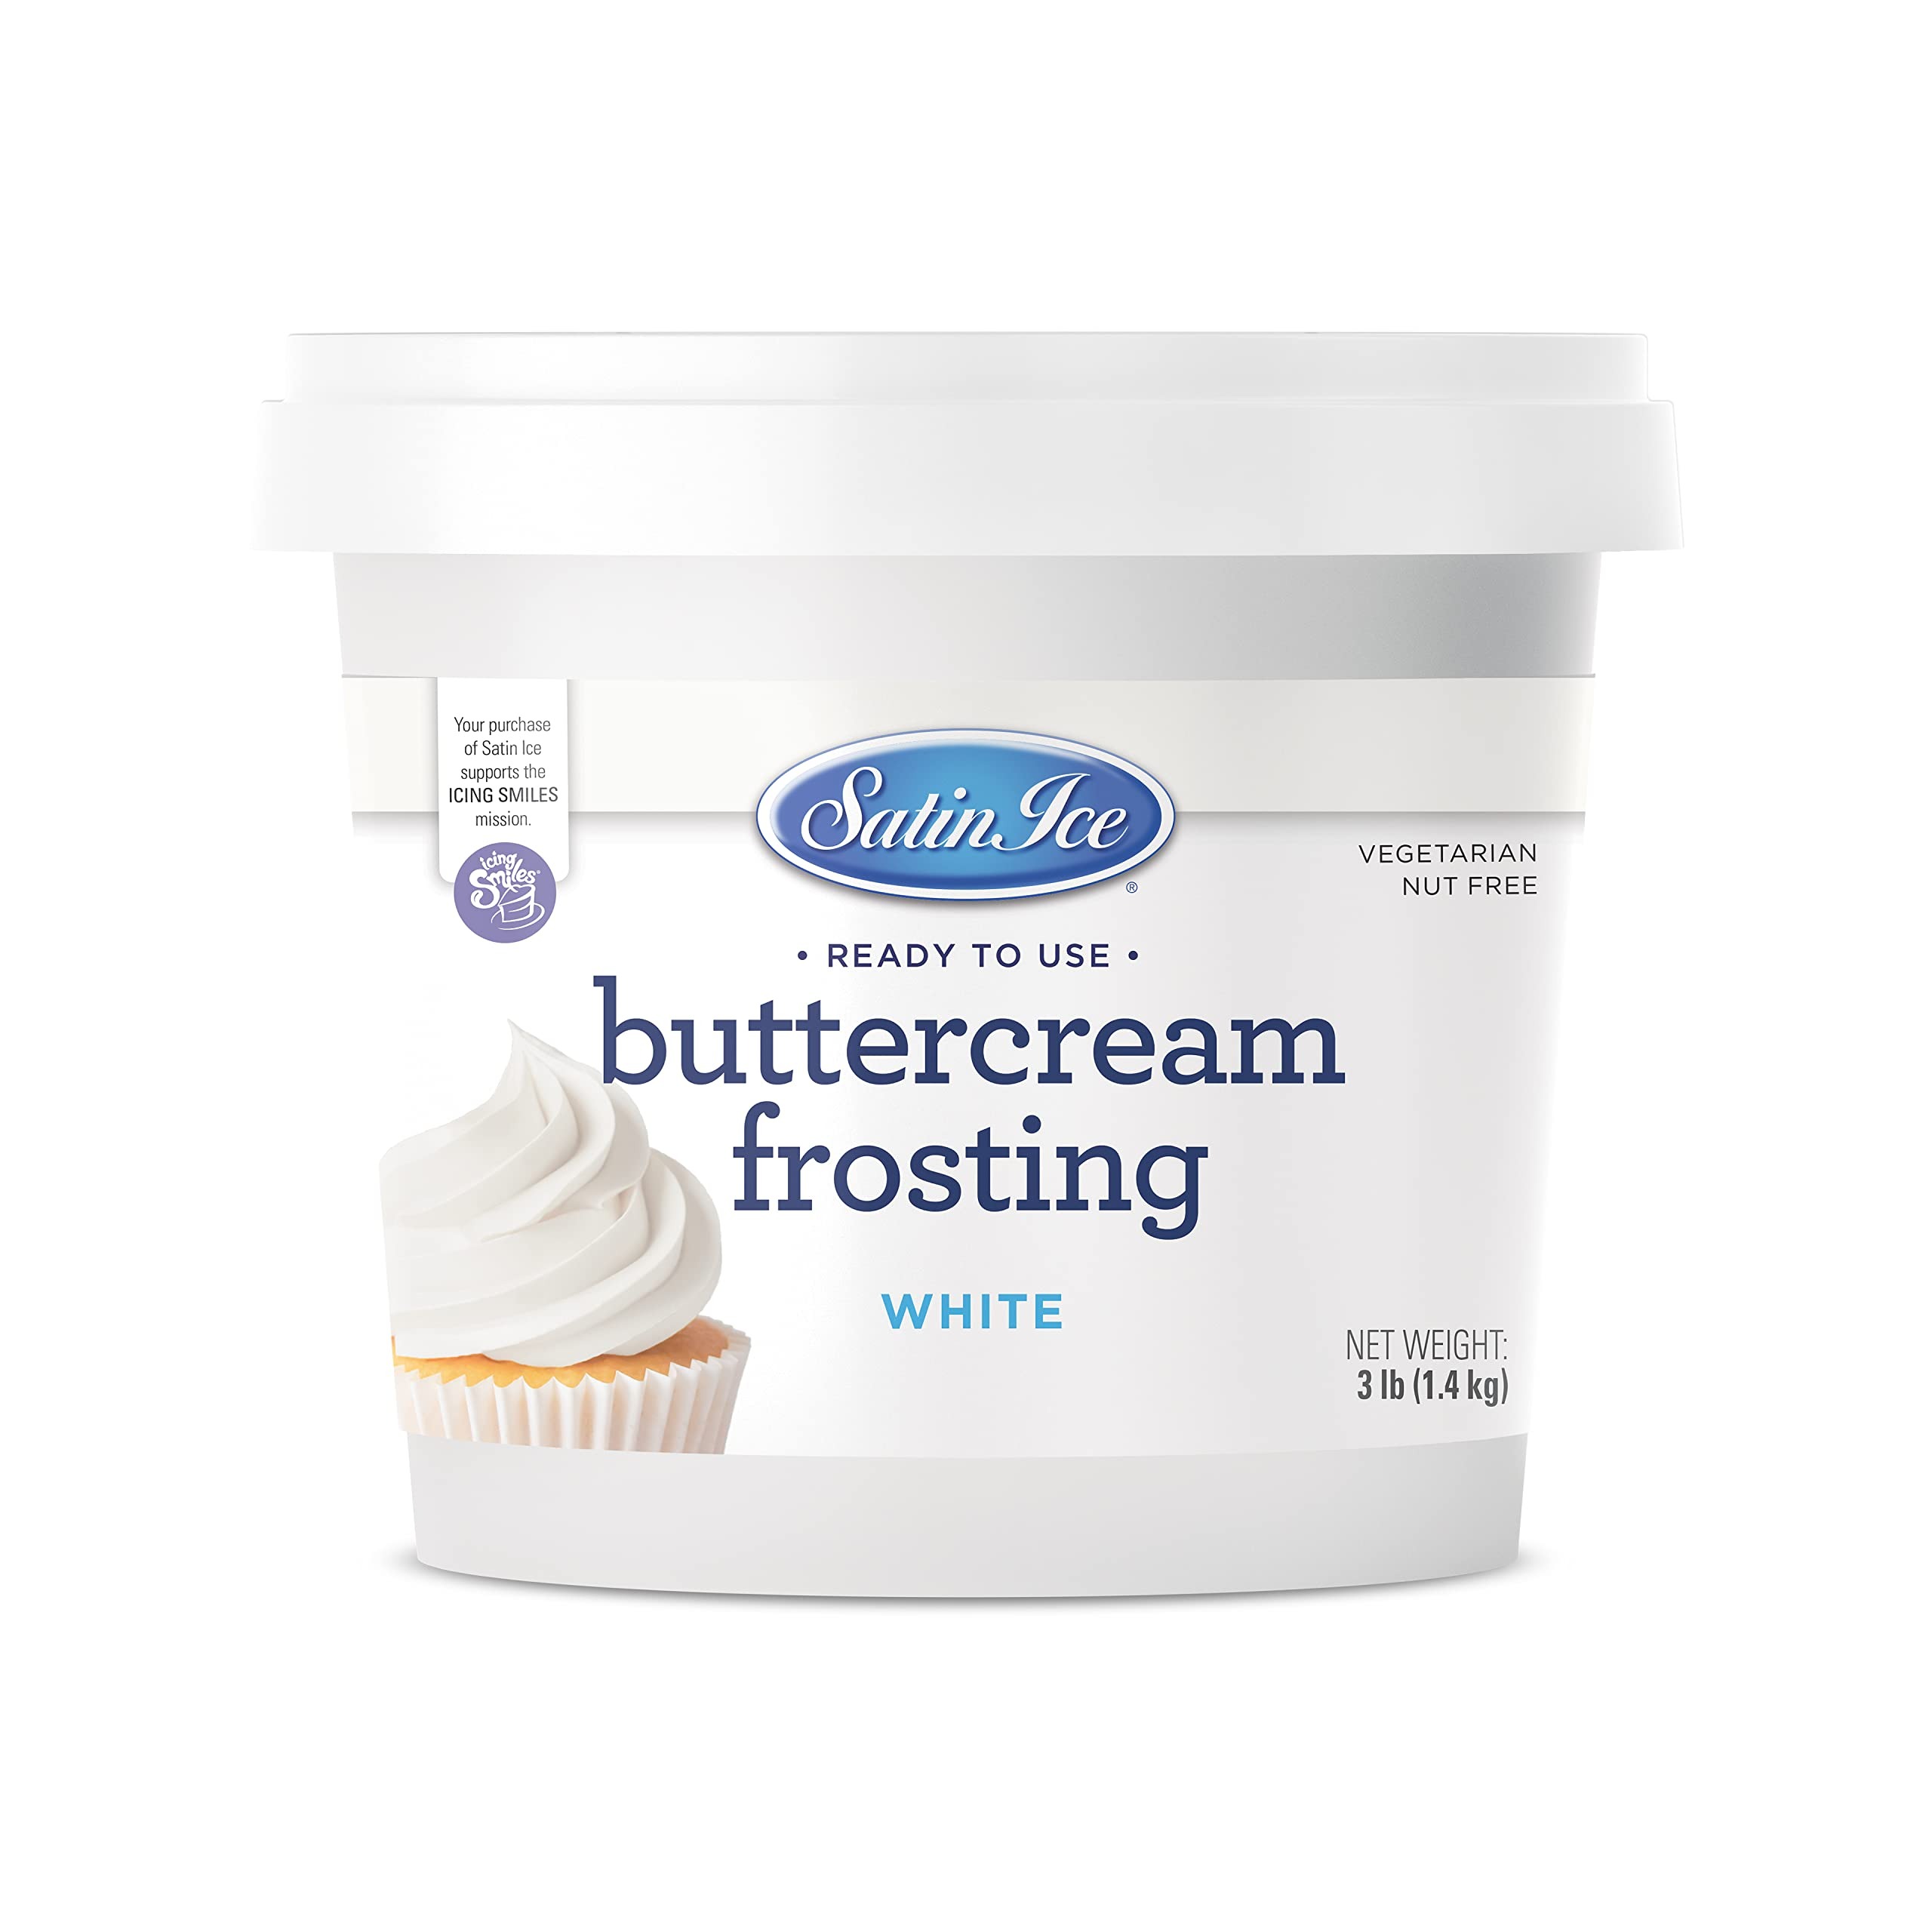
Item Name: Satin Ice White Buttercream Frosting - 3lb - Pail
Bullet Point 1: READY-TO-USE CONVENIENCE: Save time and effort with pre-made buttercream that’s perfectly smooth and ready to spread, ideal for both quick projects and detailed cake designs.
Bullet Point 2: DELICIOUS TASTE: Delight your taste buds with the indulgent vanilla and chocolate flavors of homemade buttercream, ensuring your desserts not only look amazing but taste delicious too.
Bullet Point 3: SMOOTH, PROFESSIONAL FINISH: Achieve bakery-quality results with a buttercream that spreads and pipes effortlessly, giving your cakes and cupcakes a flawless, professional appearance.
Bullet Point 4: PERFECT FOR ANY DECORATING STYLE: Whether you're frosting a cake, piping intricate designs, or creating textured finishes, this buttercream provides the flexibility and consistency needed for all styles.
Bullet Point 5: TRUSTED BY PROFESSIONALS: Used by cake decorators and bakers worldwide, Satin Ice is a brand known for its premium quality and exceptional results in the baking and confectionery industry.
Product Description: Satin Ice Ready to Use Buttercream is a delicious frosting that is firm enough for piping decorations, yet smooth for a flawless coverage. Customize color as you wish!
Value: 16.0
Unit: Ounce

Price: 22.99